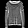
Label: Pullover